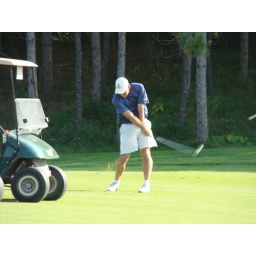
check the grass and ball in motion